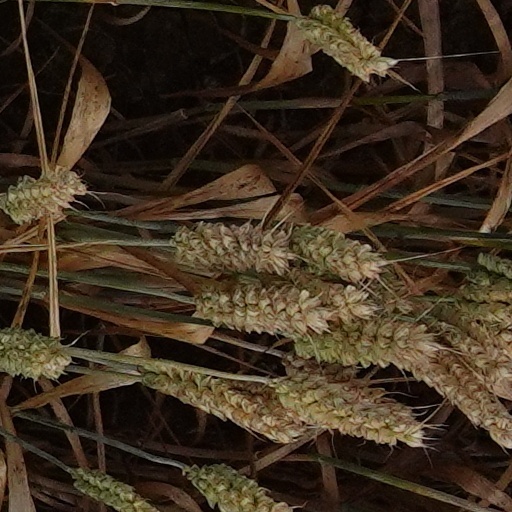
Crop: wheat